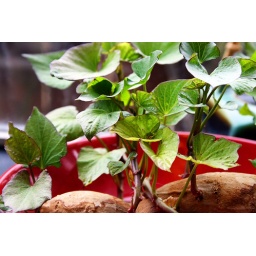
The cats aren't interested in chewing on the leaves, but they do want to lap up all the water in the bowl.